Uhrtürmchen

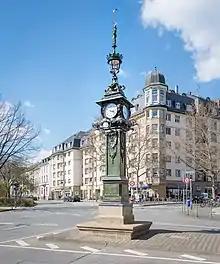
Uhrtürmchen at the end of Zeil following restoration.

Uhrtürmchen is a protected monument in Frankfurt am Main, Germany, located at the corner of Friedberger Anlage near the Zoo. It is one of only two remaining clock towers in the city, the other being located in Bornheim, and is the oldest surviving one, having been first erected in the 19th century. Today the tower serves as a popular tourist attraction, as well as a meeting point for people in the city.